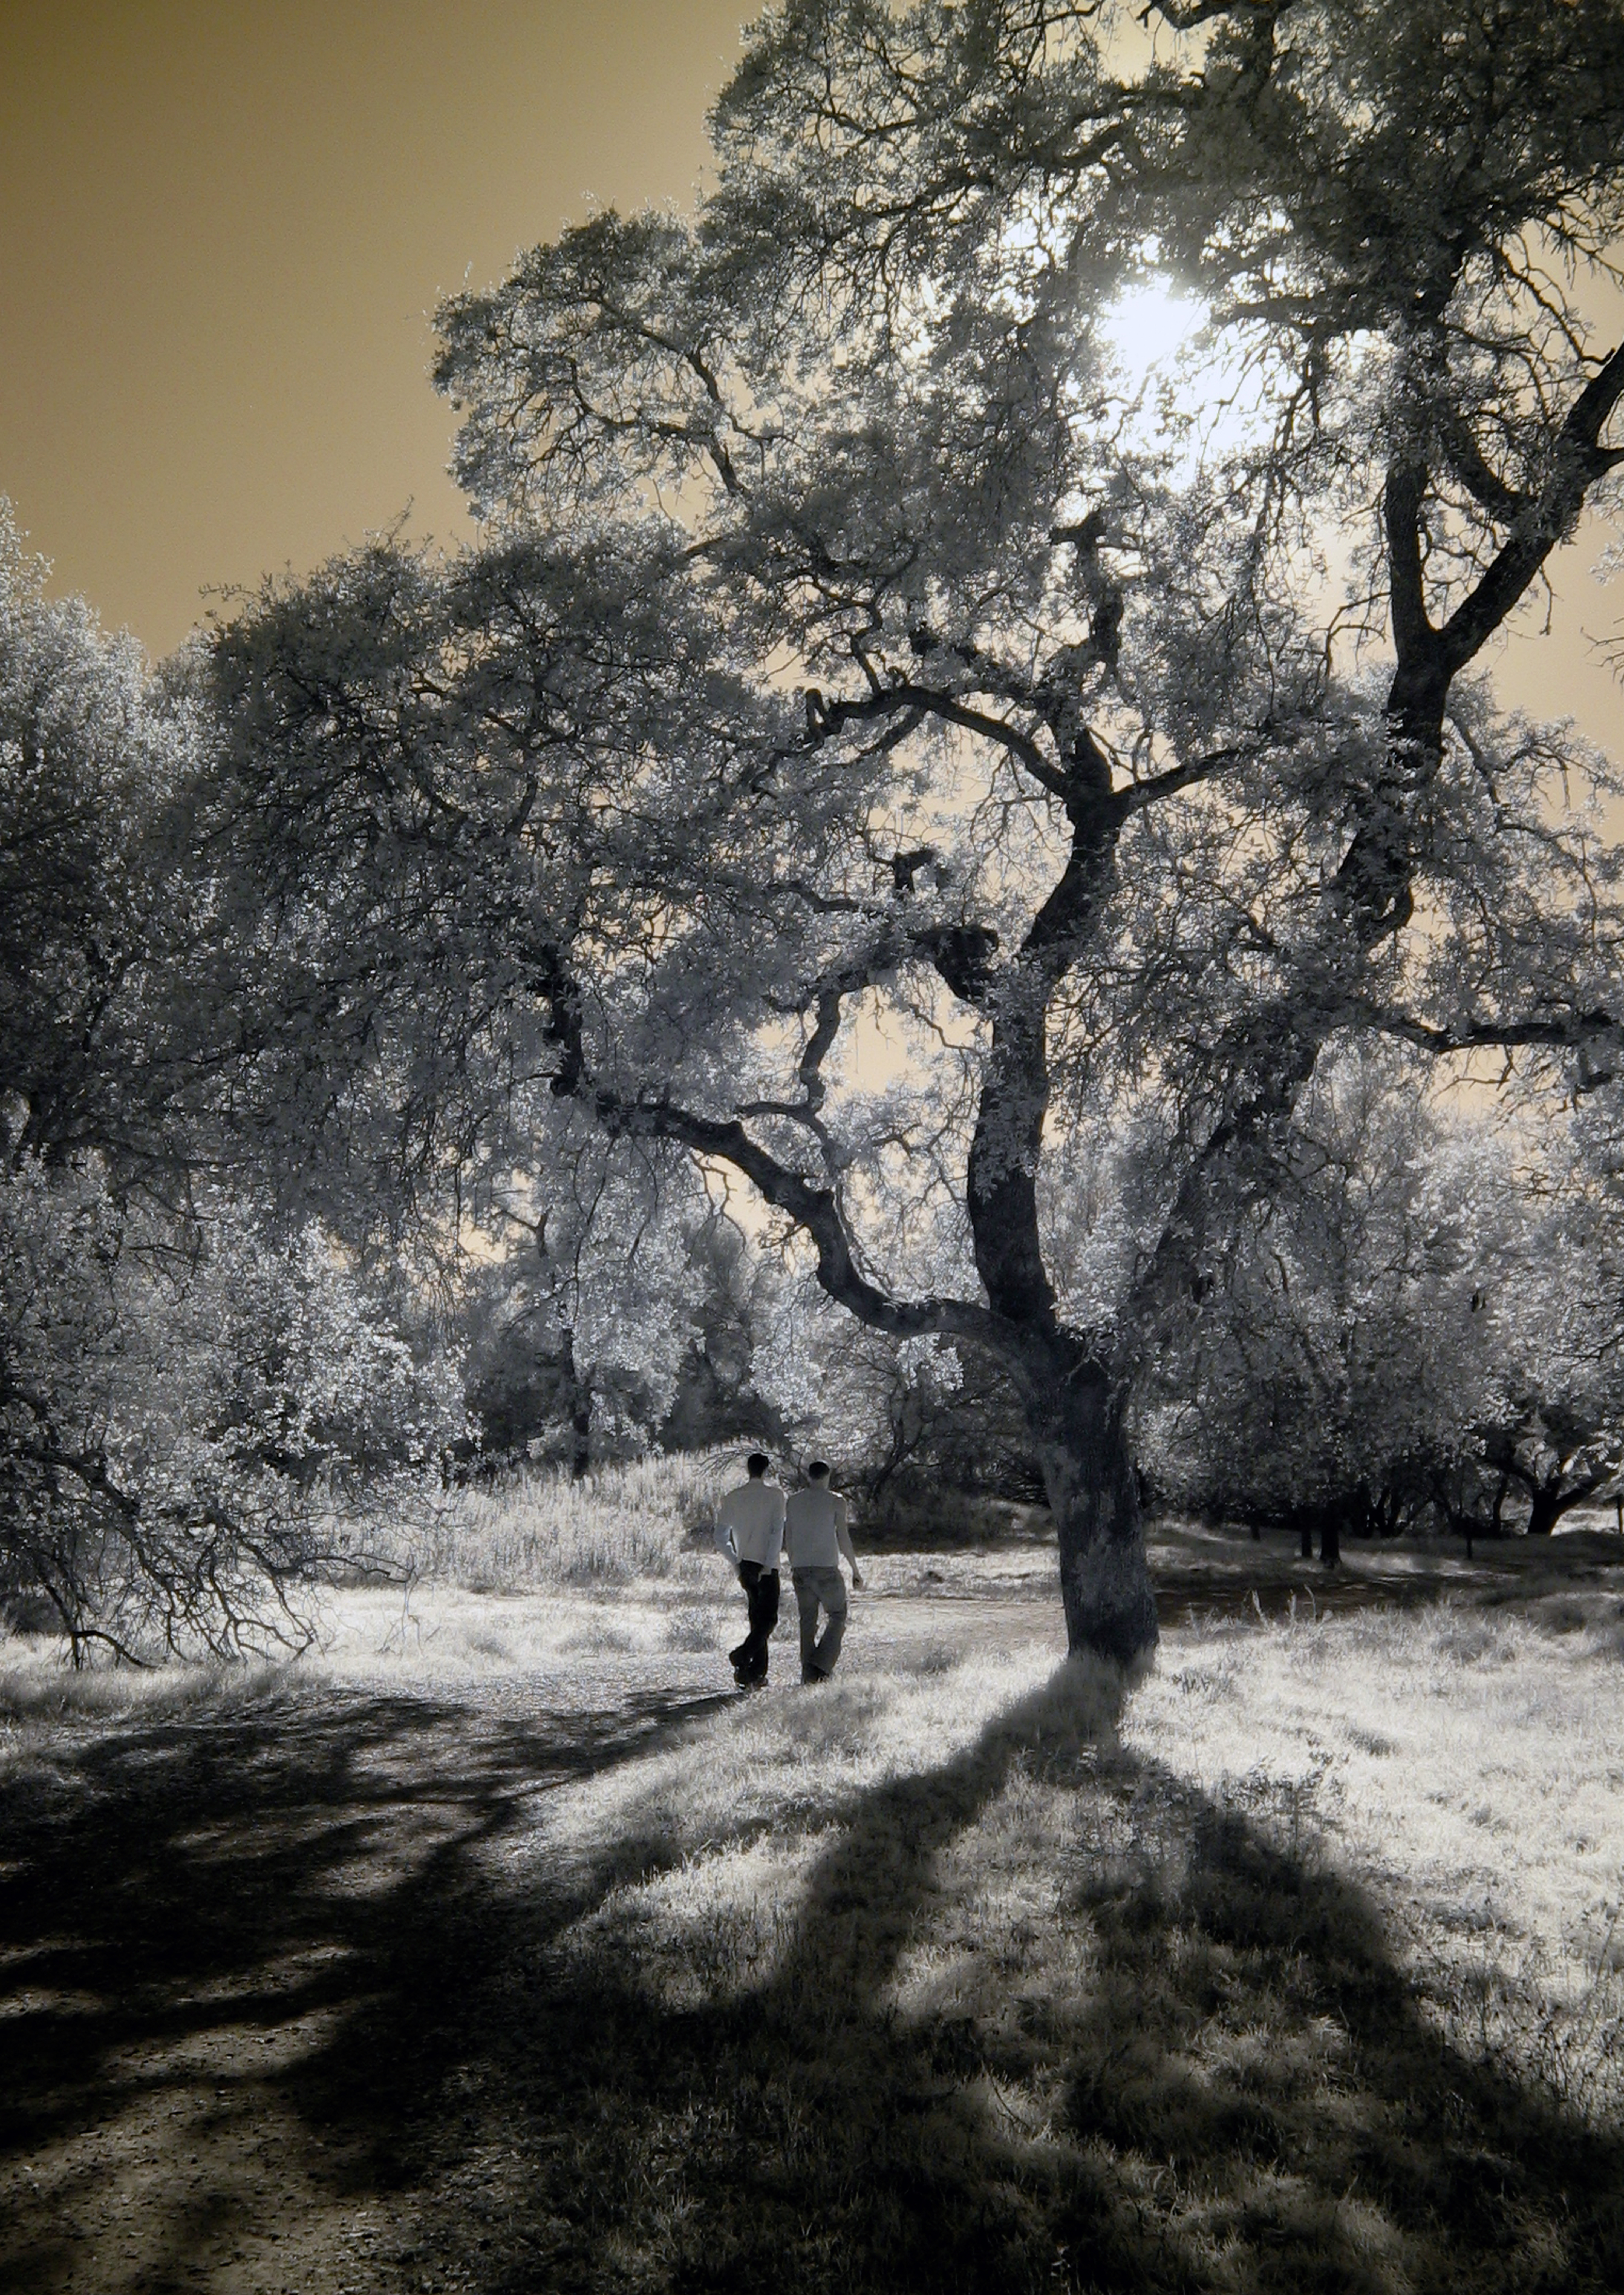
tree, nature, branch, blossom, winter, plant, sunlight, flower, love, spring, couple, season, cherry blossom, trees, woody plant